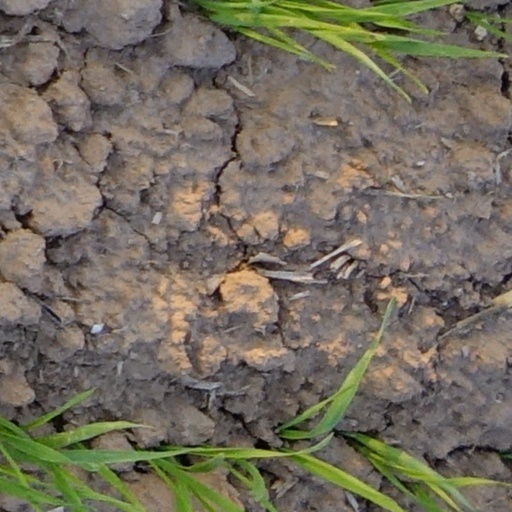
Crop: wheat